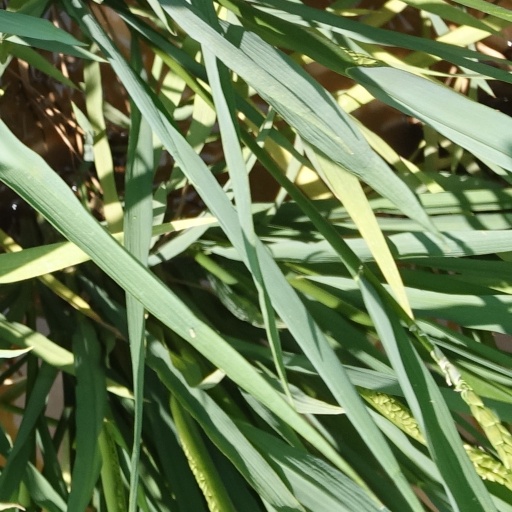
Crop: rice